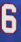
Number: 6